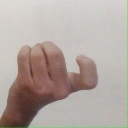
अक्षर: ज